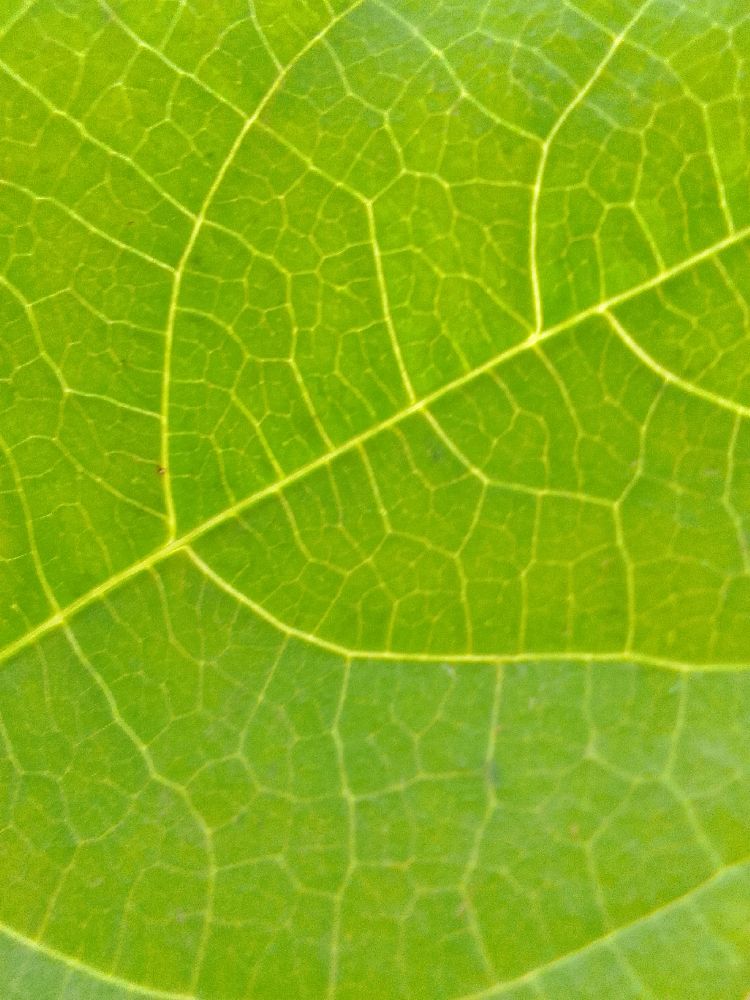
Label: healthy